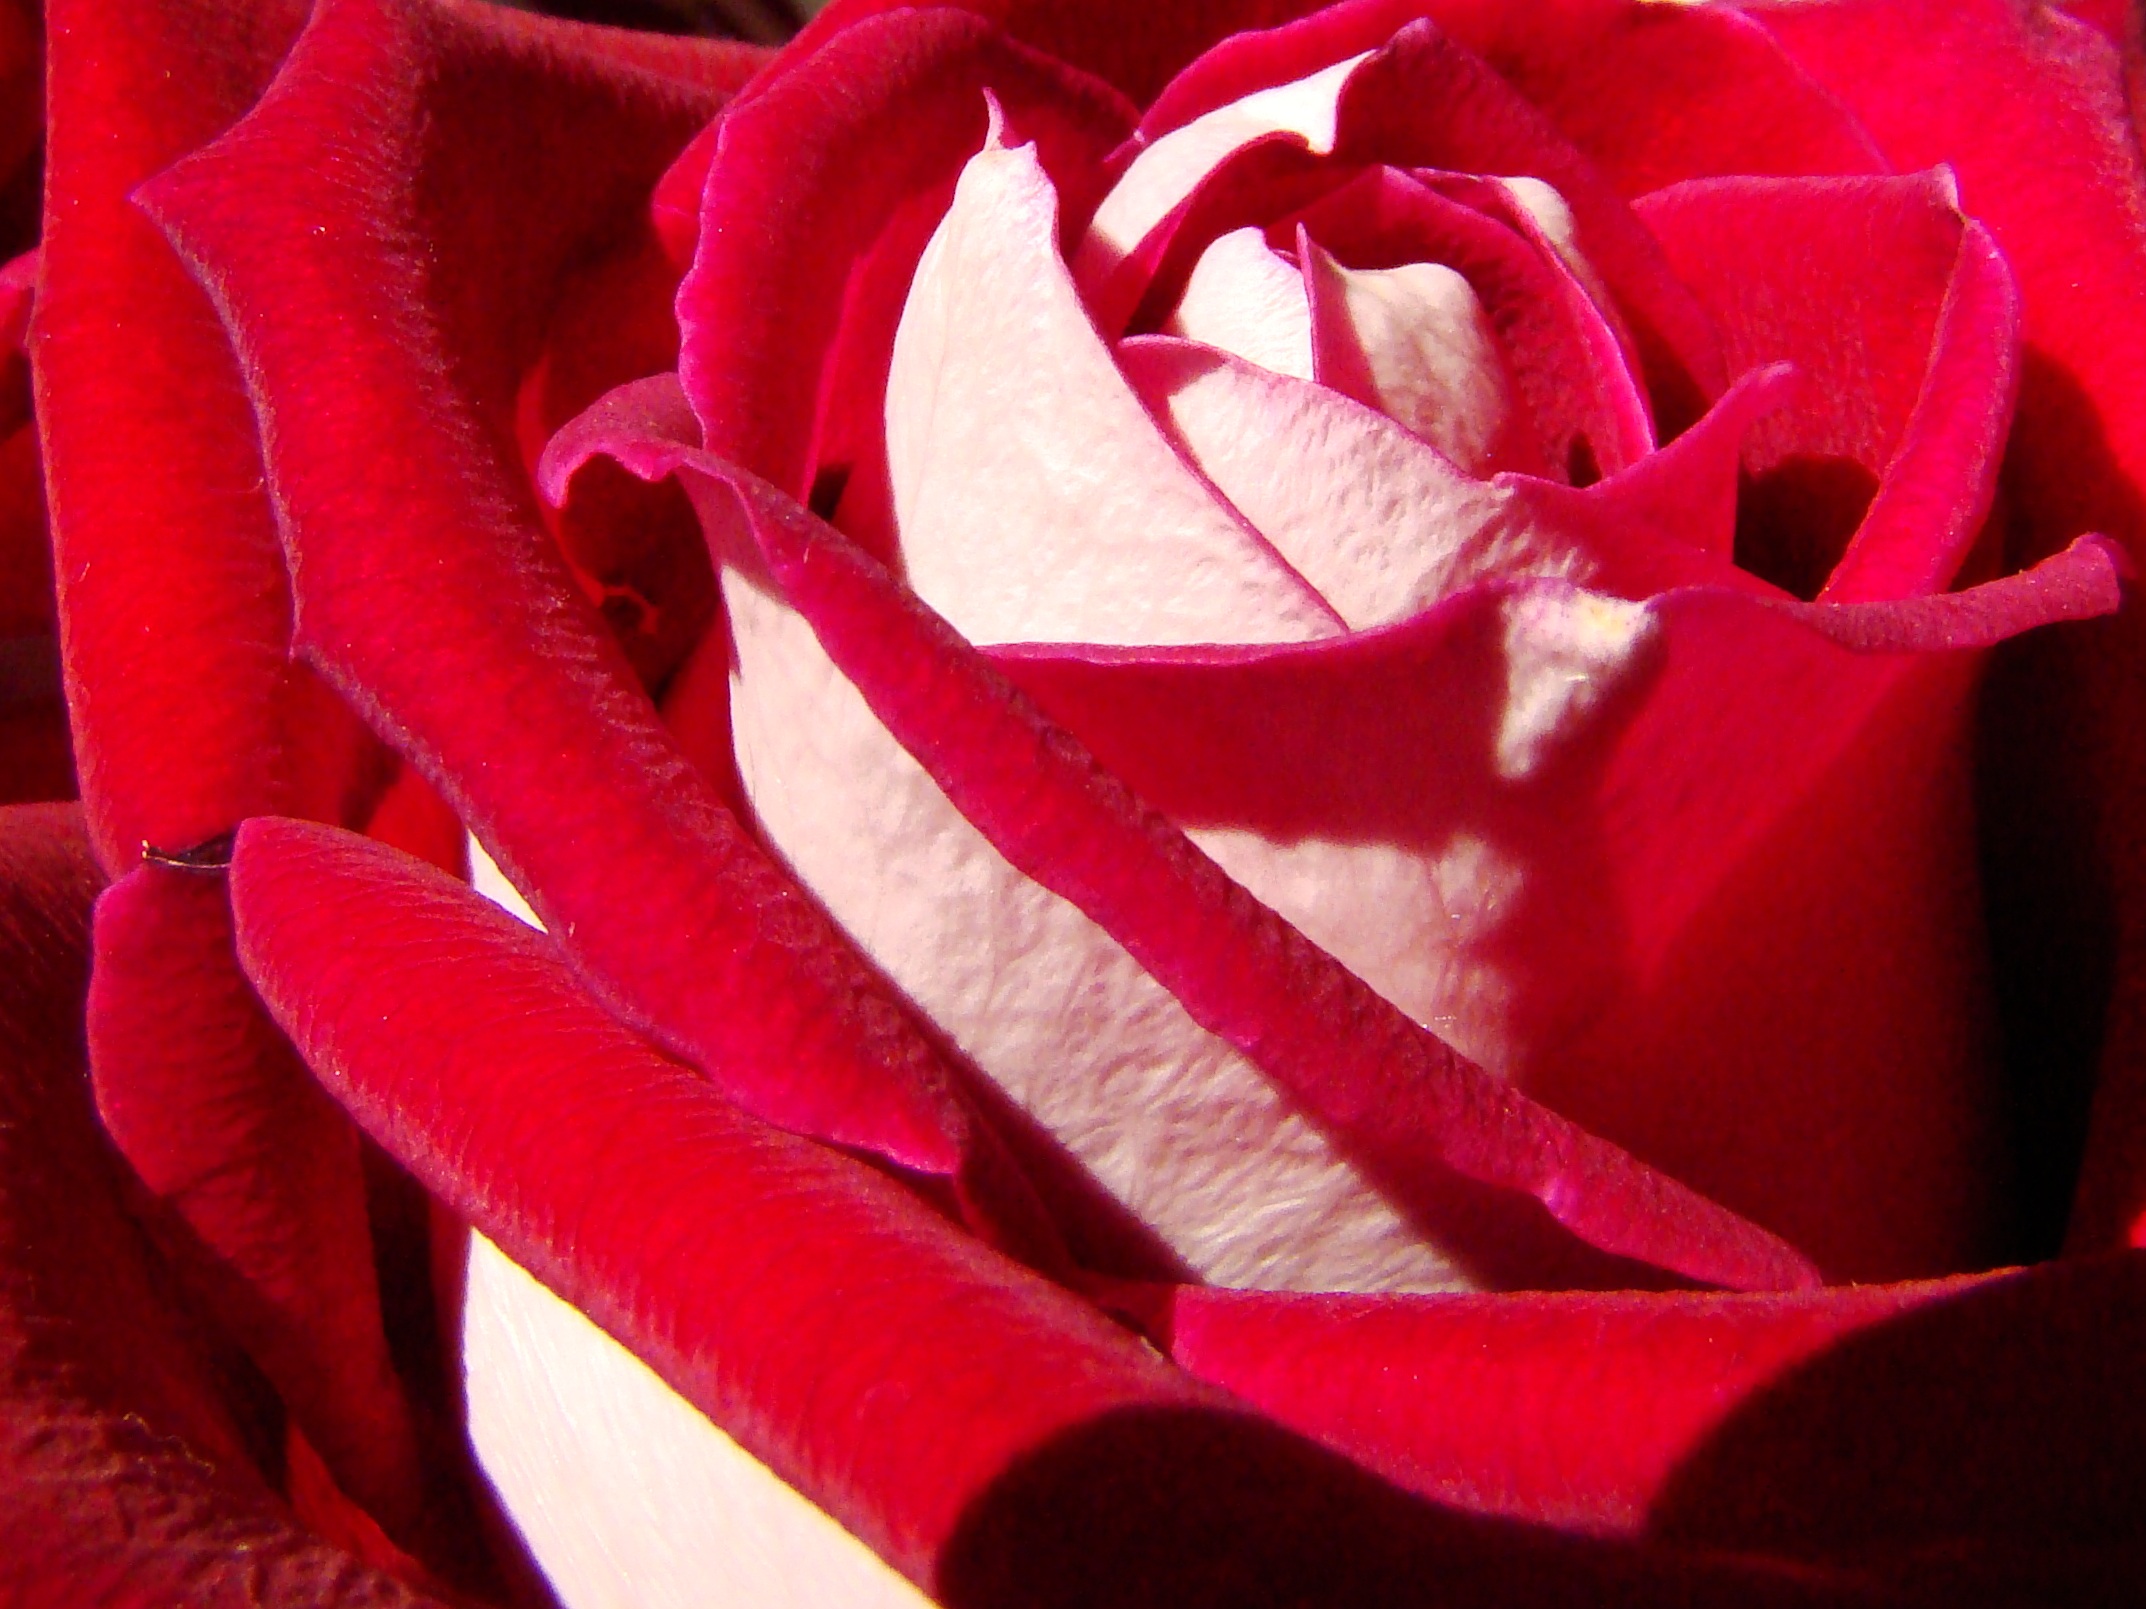
nature, plant, white, photography, flower, petal, rose, red, color, romance, pink, florist, close up, passion, magenta, macro photography, valentine's day, flowering plant, garden roses, rose family, land plant